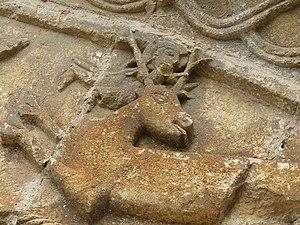
Cerf de Saint Eustache (la croix est remplacée par Jésus), archivolte du portail.
Le cerf dans la culture est présent dans de nombreux récits, contes ou légendes, chez tous les peuples qui l'ont côtoyé ou chassé depuis la préhistoire. Il a donc joué un rôle important du Maghreb, de l'Europe, de l'Asie et via le Détroit de Béring, de l'Amérique du Nord. Ce sont les bois qui ornent son front qui en ont fait un animal mythique par leur majesté et leur renouvellement périodique considéré comme un symbole de fertilité, de la mort et de la renaissance. La puissance de son brame et le caractère tumultueux de ses amours s'ajoutent au mythe et témoignent du renouvellement continu de la vie dans de nombreuses traditions religieuses. Ce fut l'un des animaux les plus représentés de la Préhistoire, à l'Antiquité puis au cours du Moyen Âge dans les miniatures et enluminures ornant une grande partie des livres et traités de chasse lui ont été consacrés.